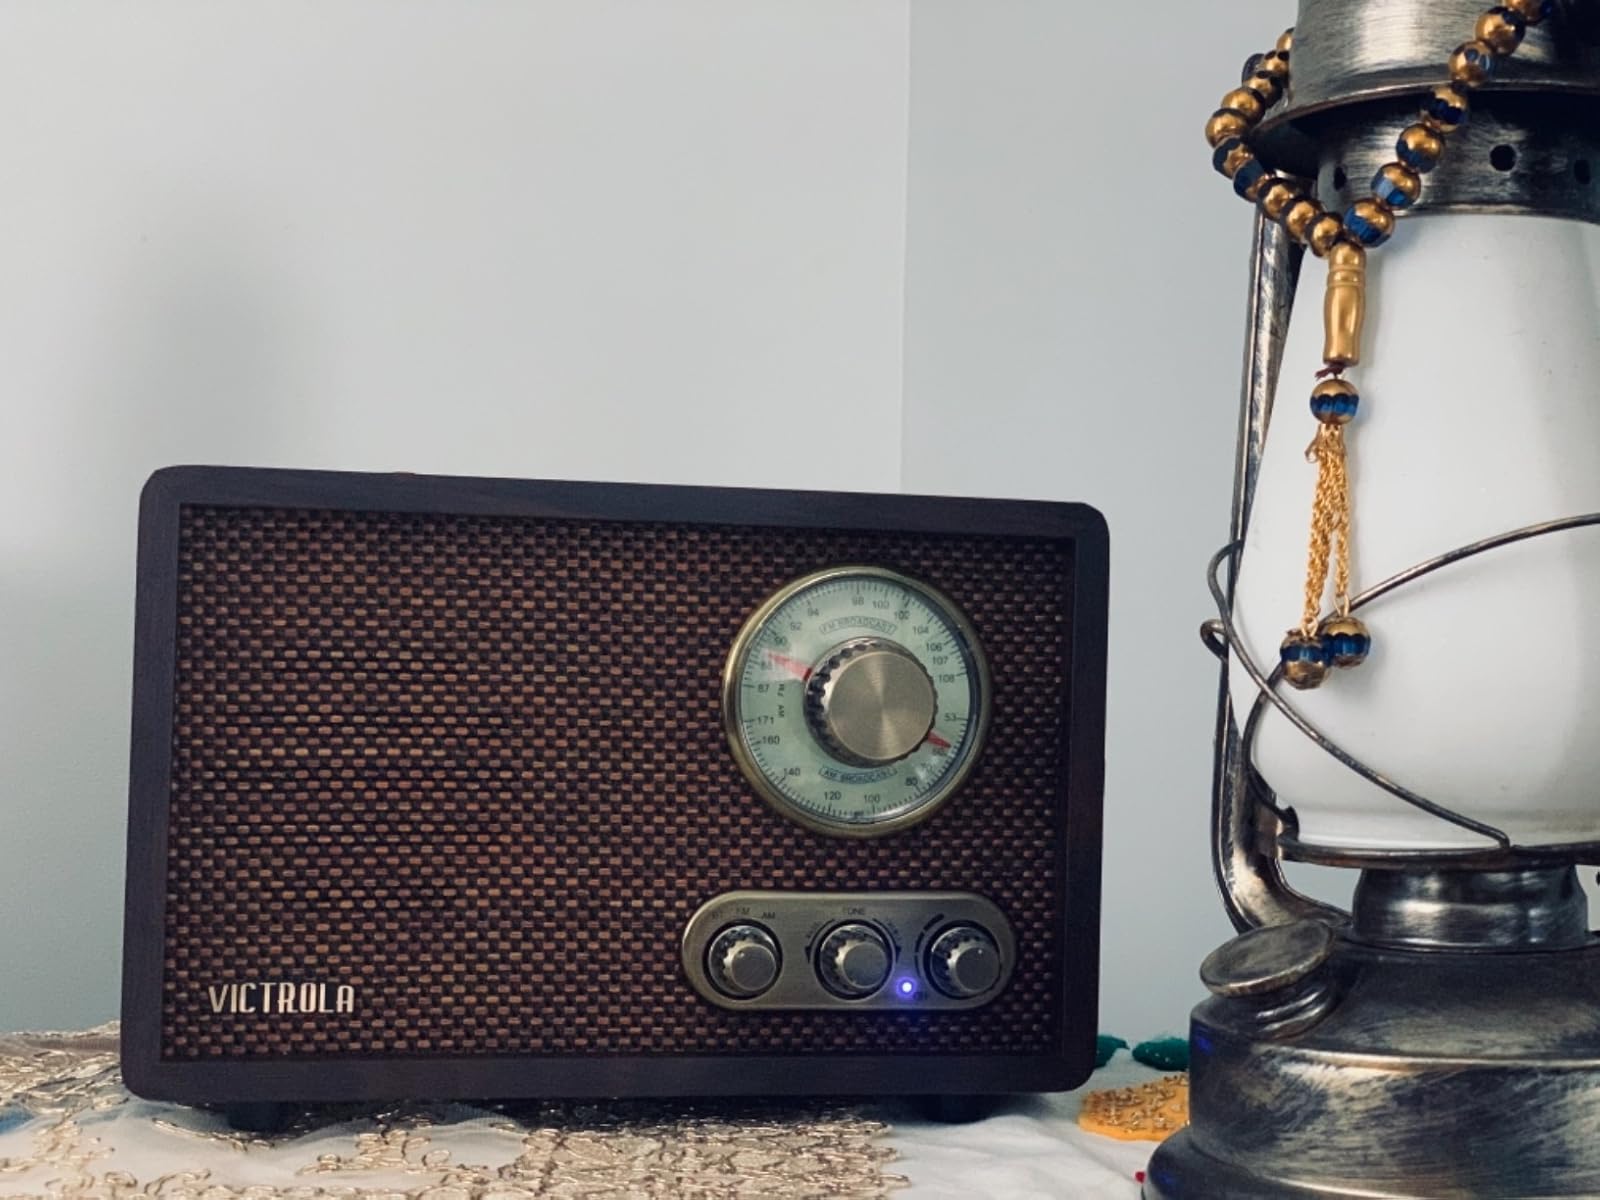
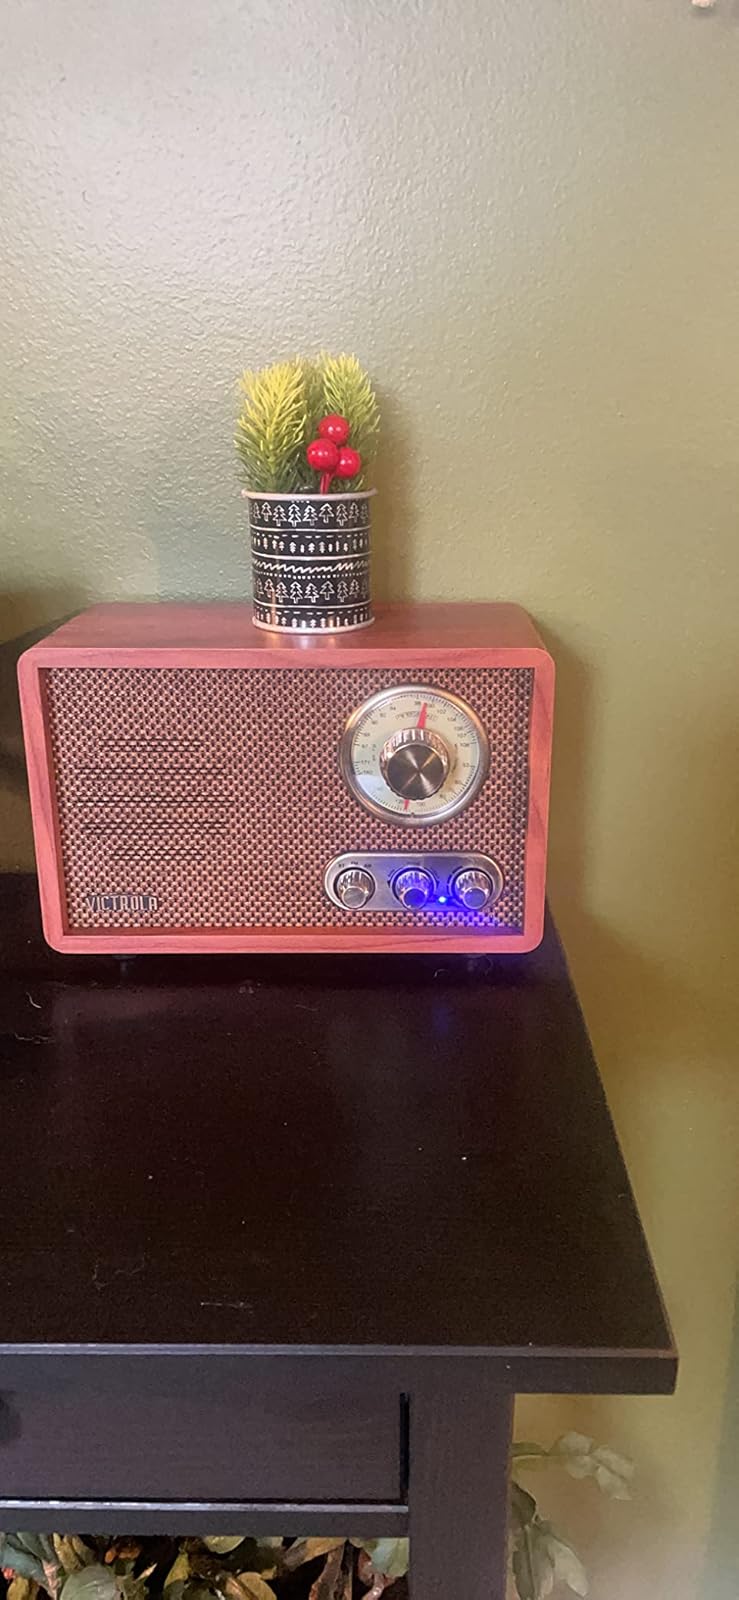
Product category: radio
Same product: no